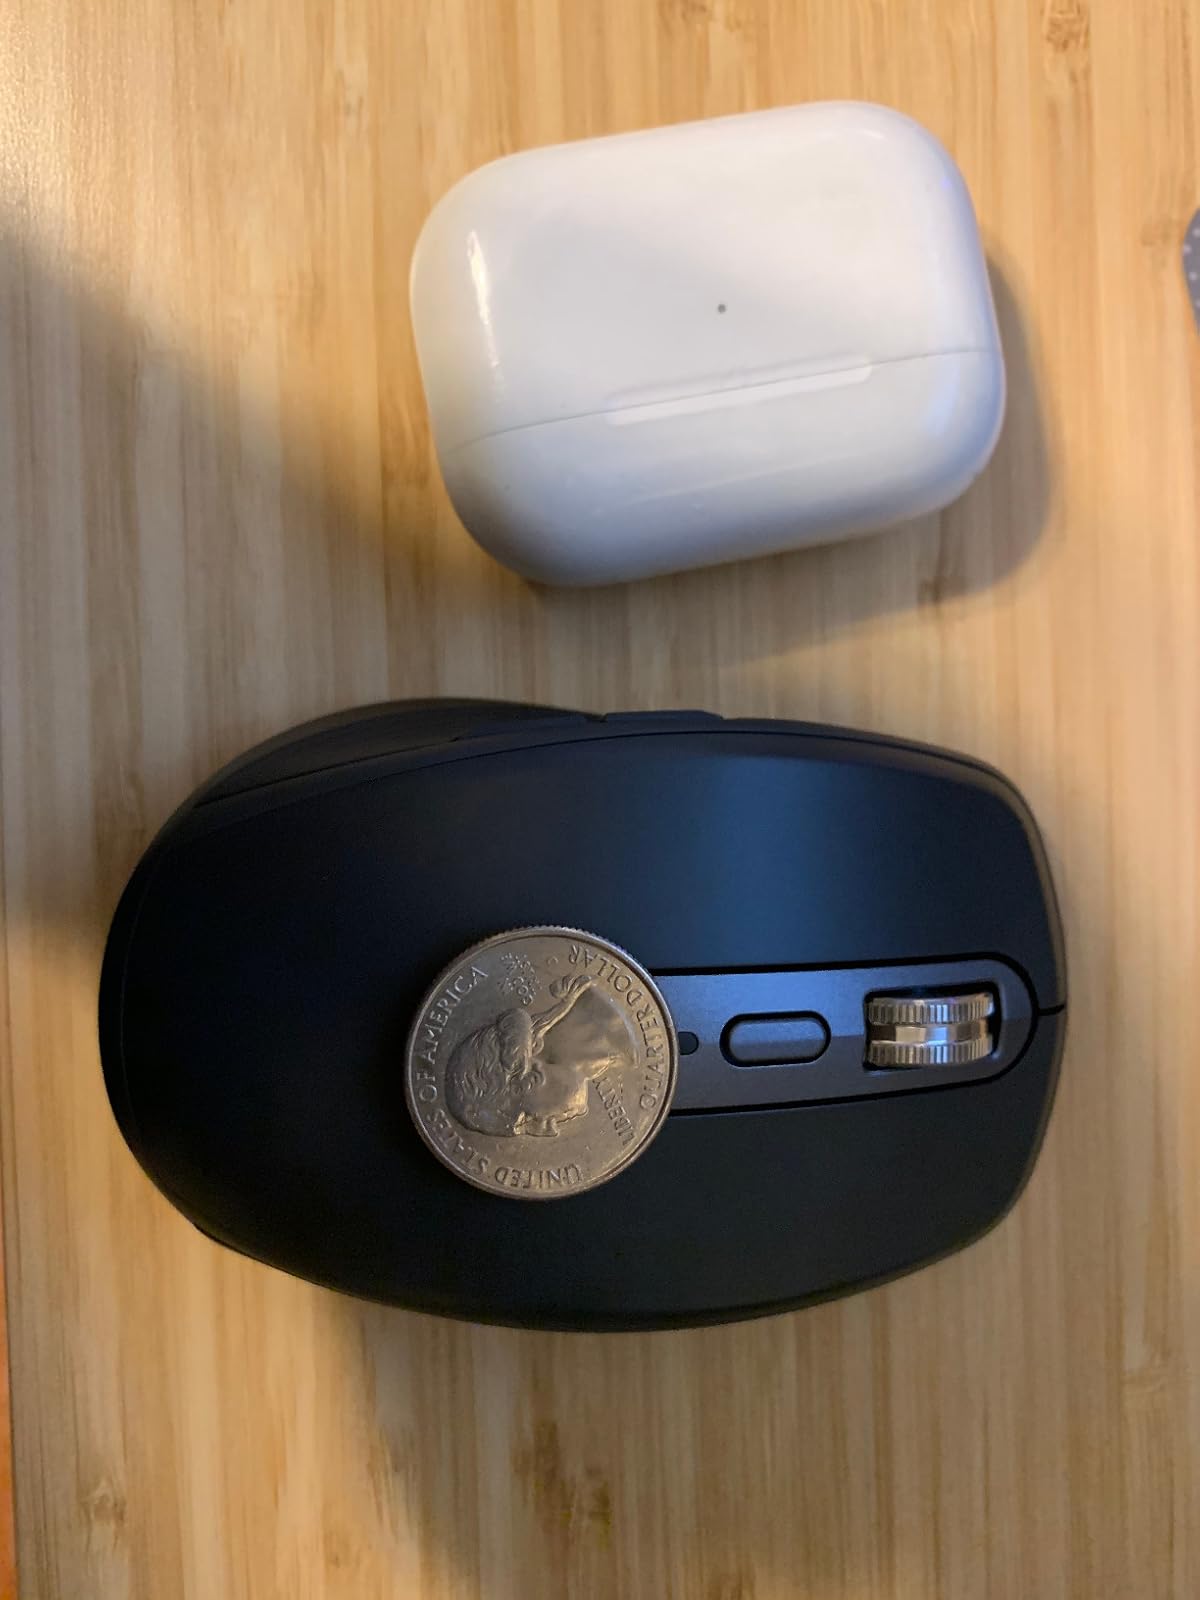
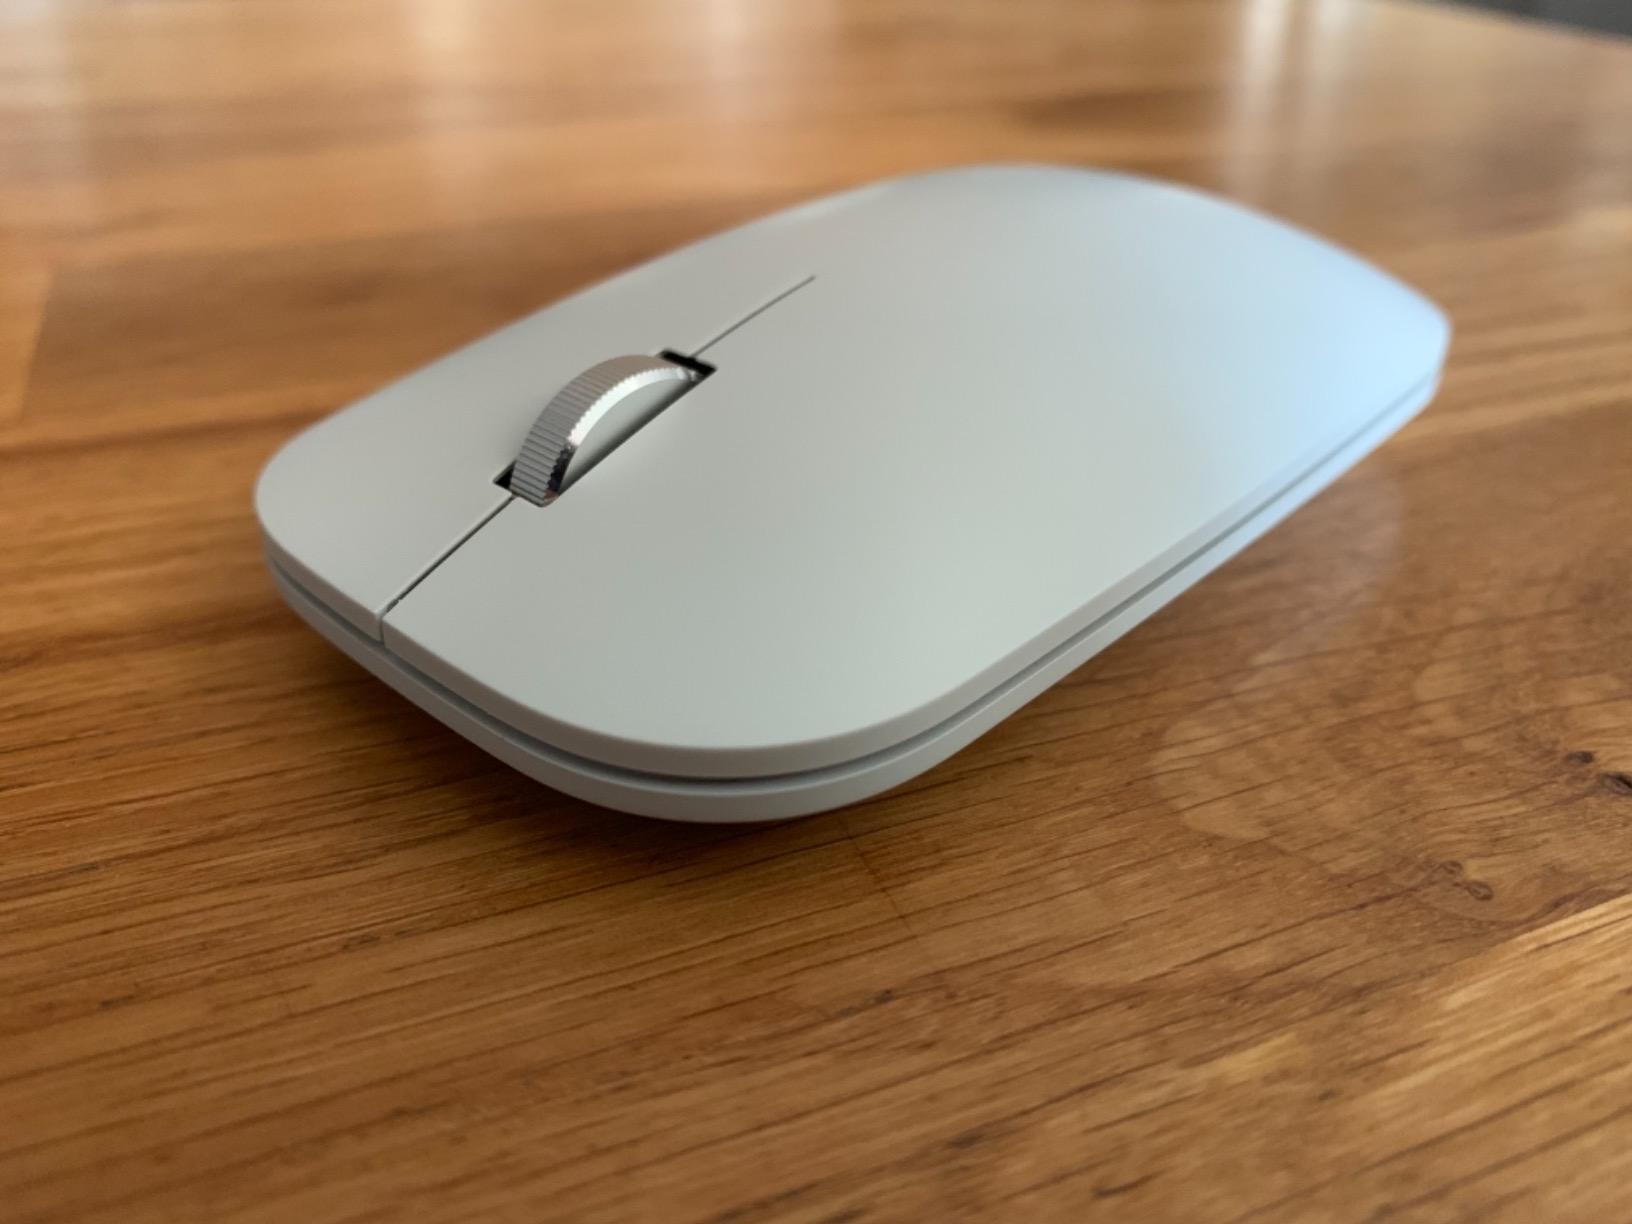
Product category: mouse
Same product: no